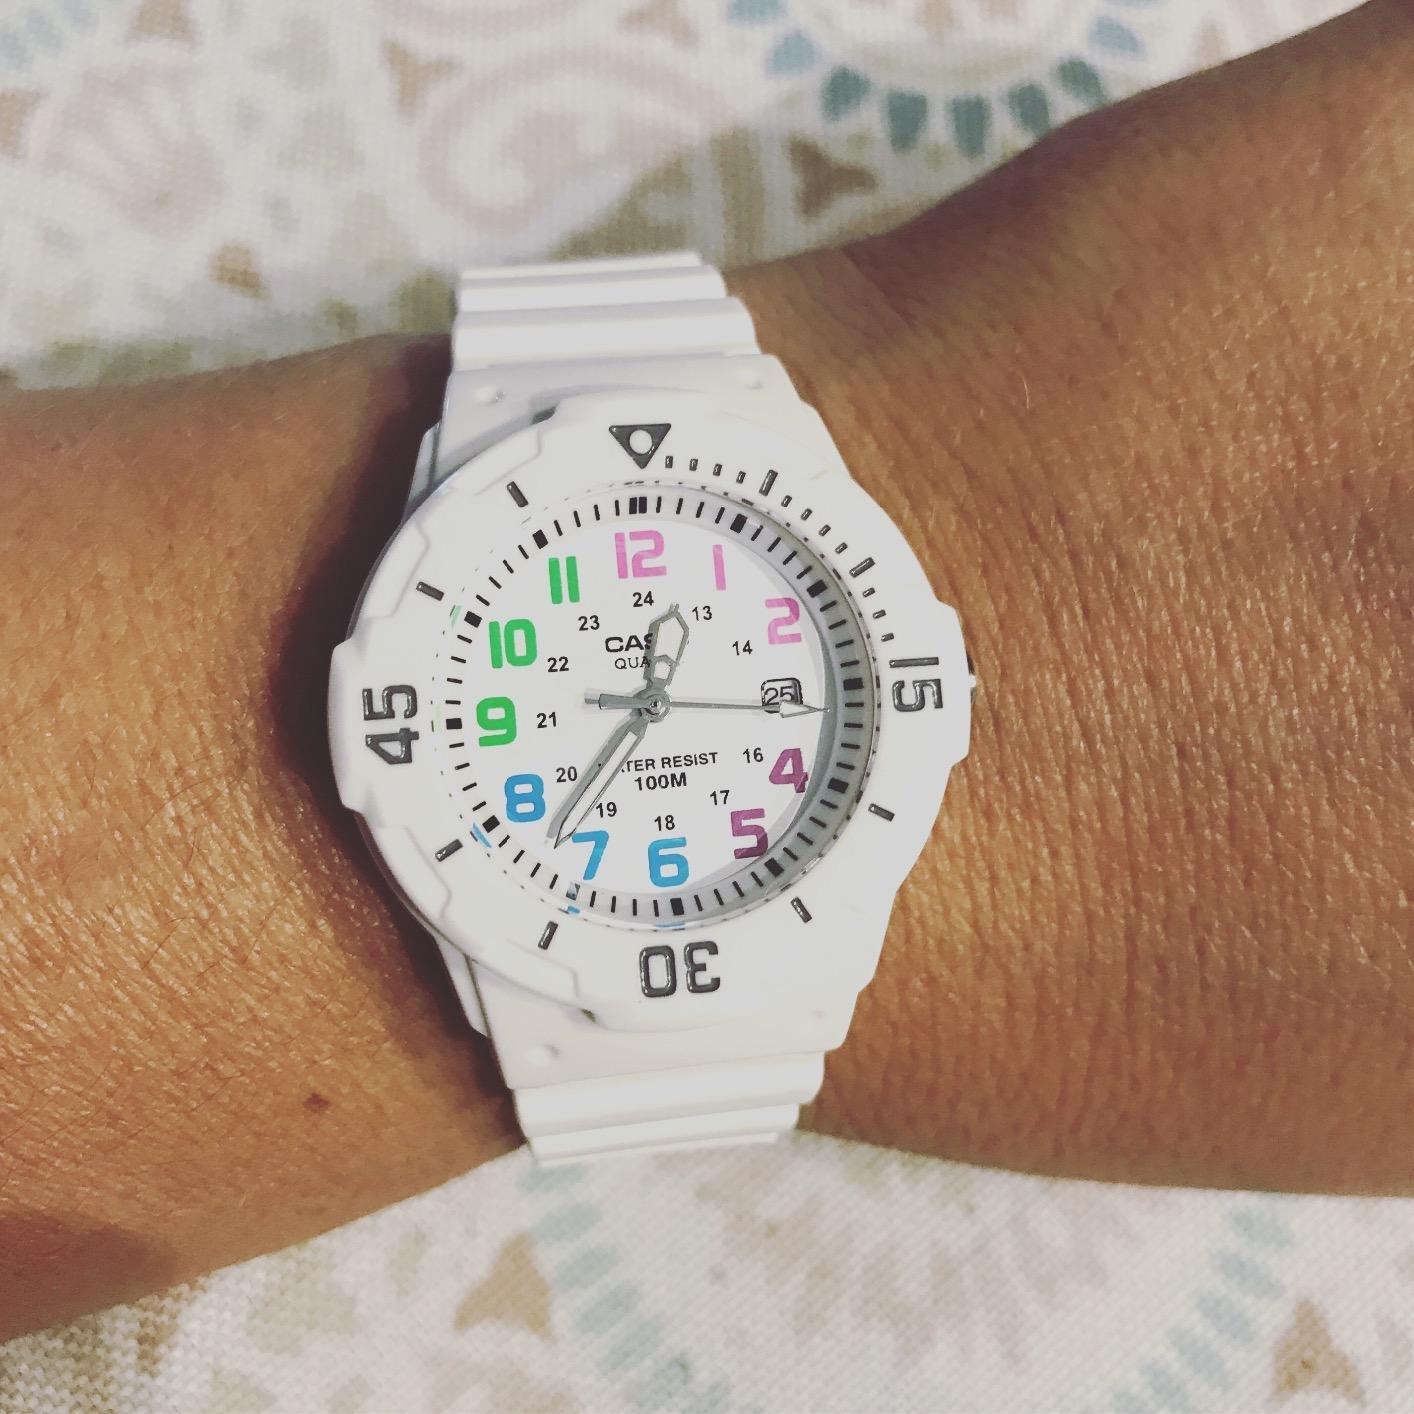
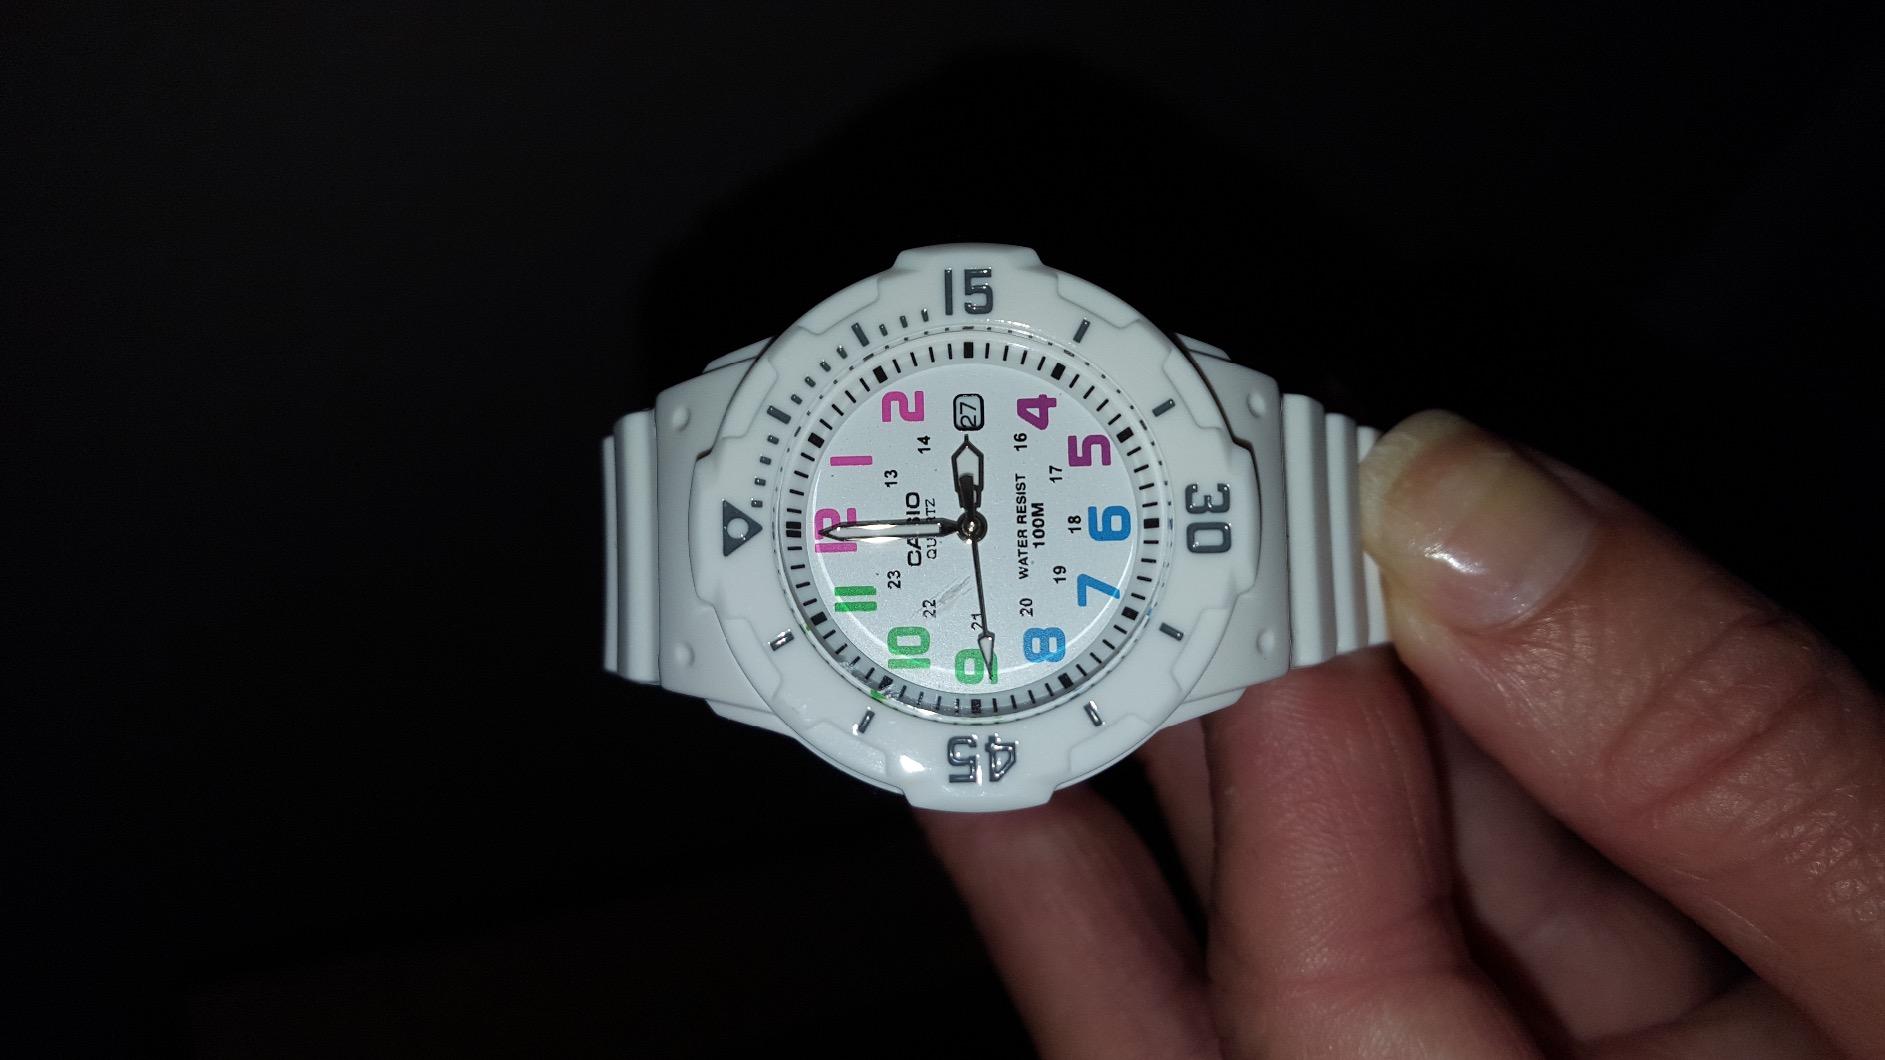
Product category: accessories_watch
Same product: yes